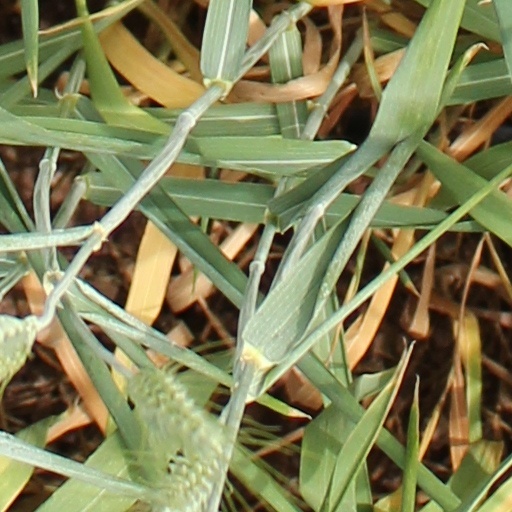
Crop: wheat